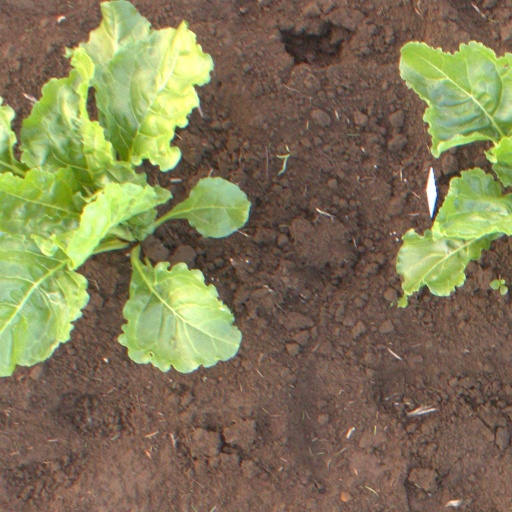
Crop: sugar beet